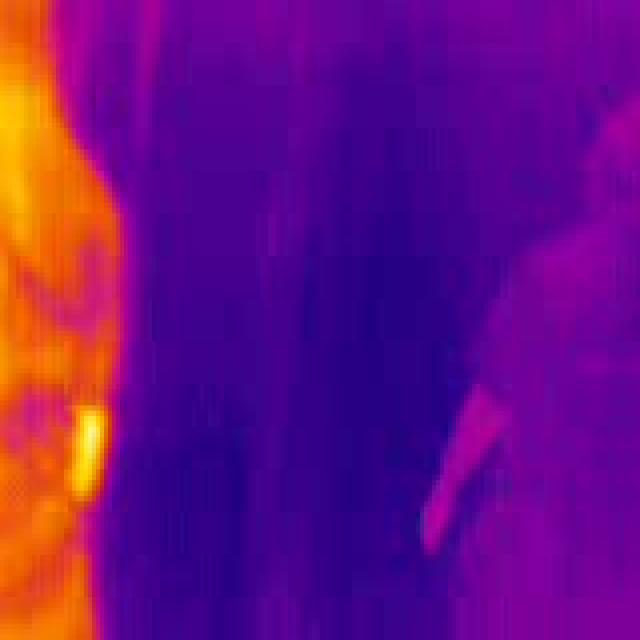
Detected objects:
label: person